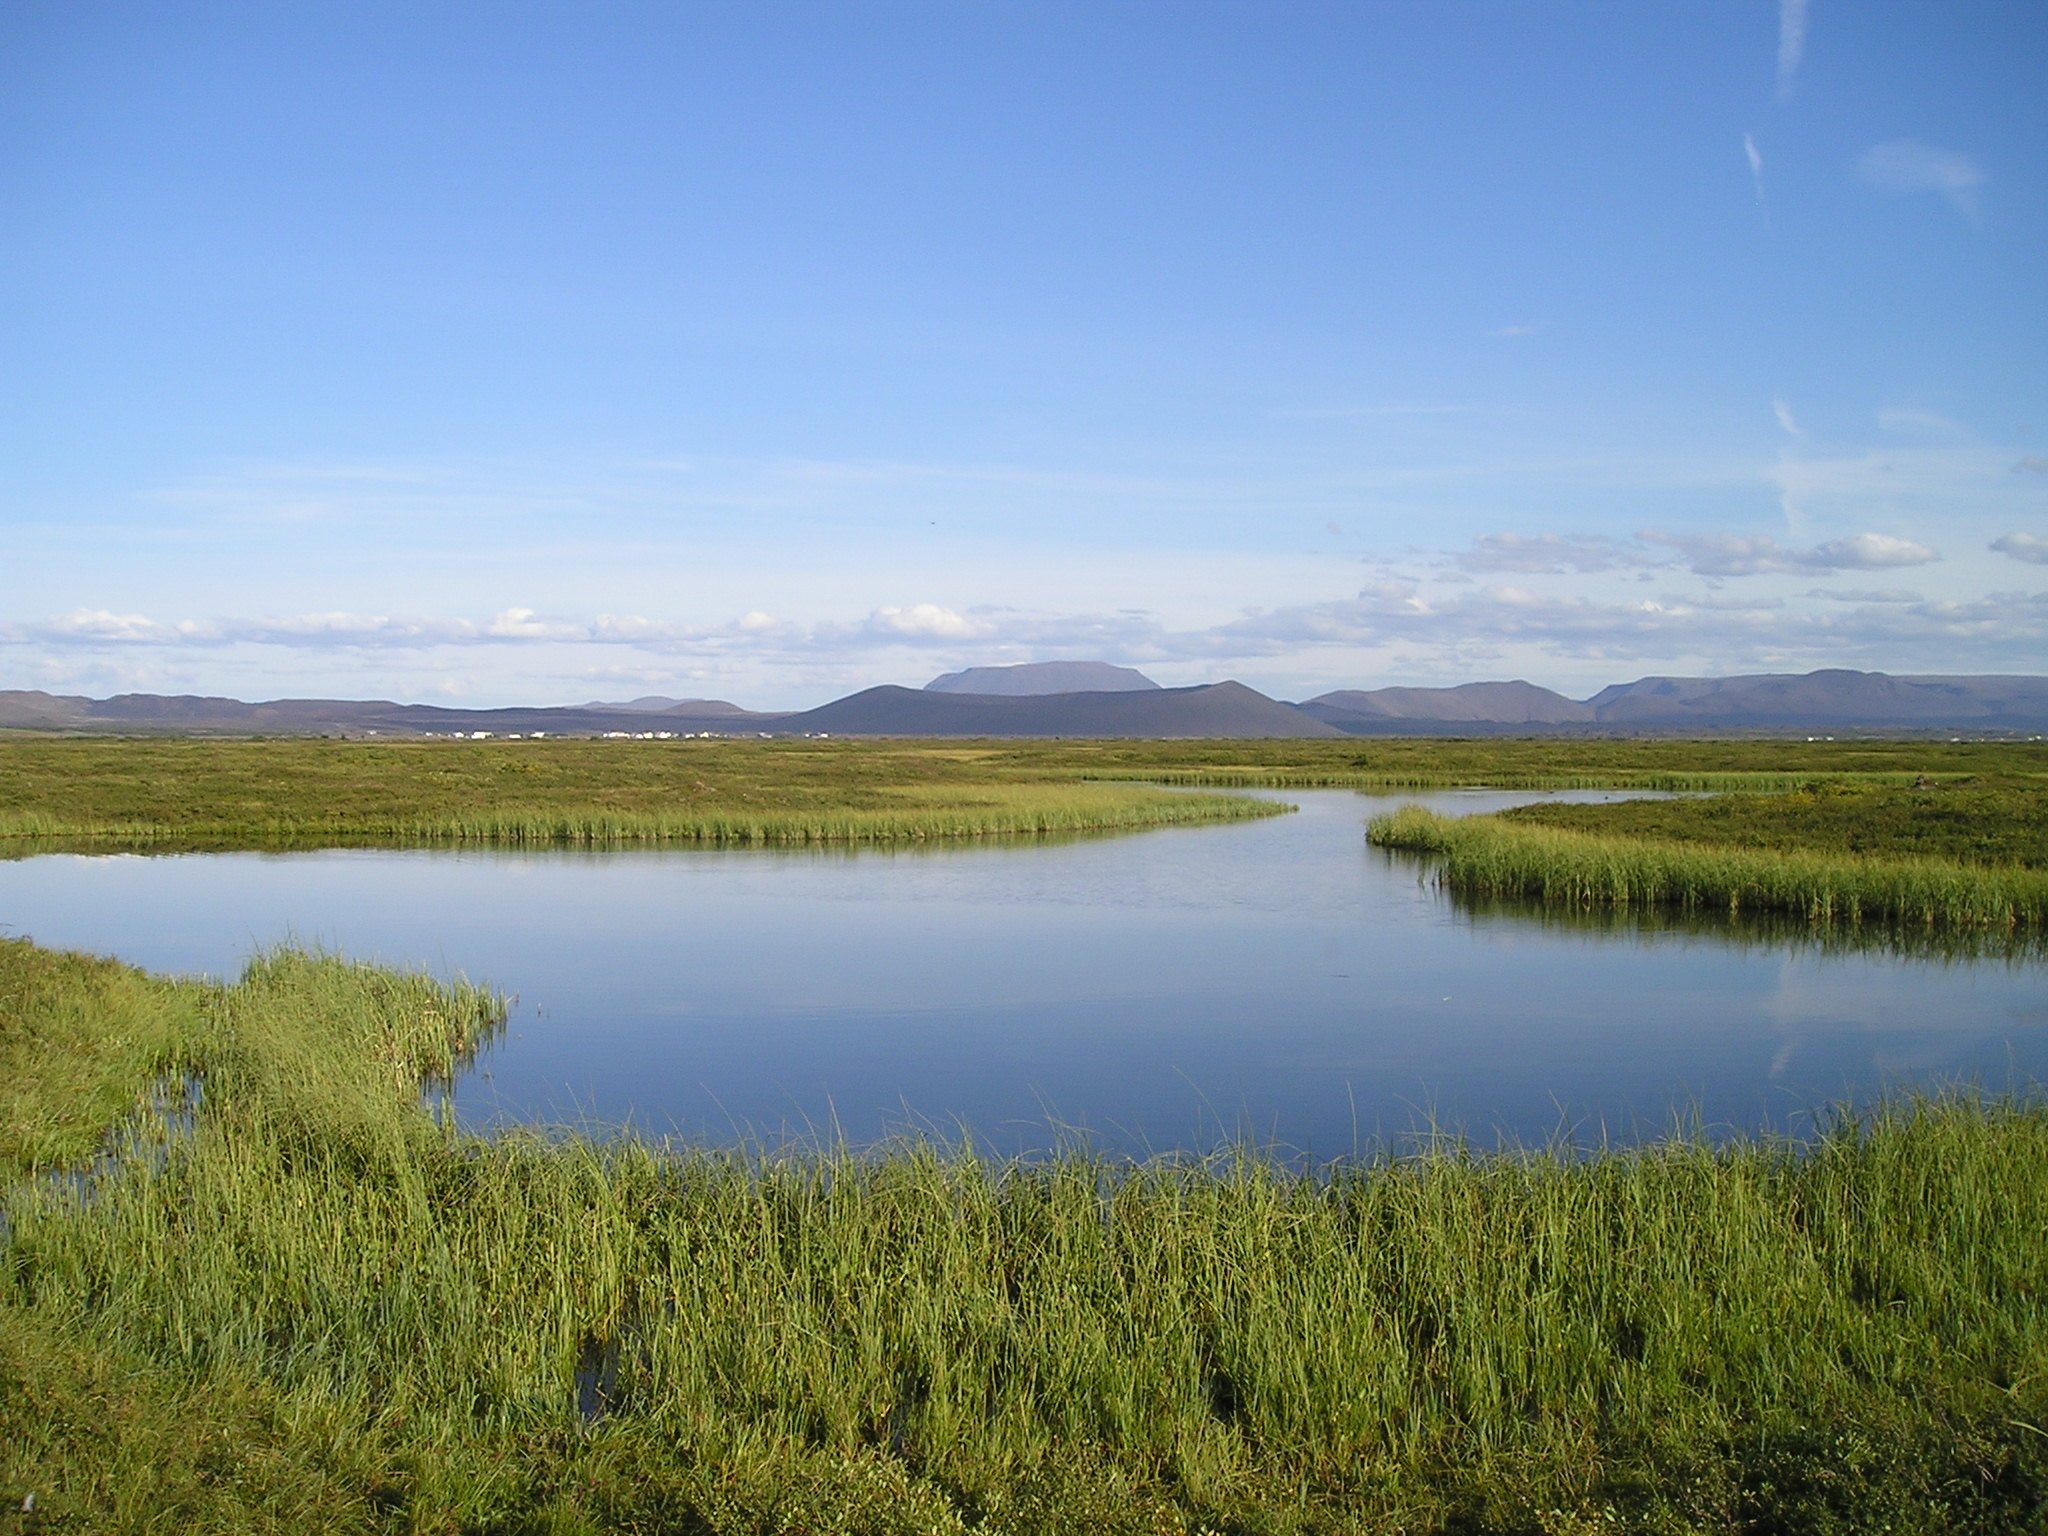
landscape, water, nature, marsh, wilderness, meadow, prairie, lake, pond, reflection, iceland, reservoir, plain, grassland, wetland, bog, floodplain, plateau, habitat, loch, ecosystem, mirroring, tundra, steppe, salt marsh, natural environment, grass family